Ninja vs. Gokudo

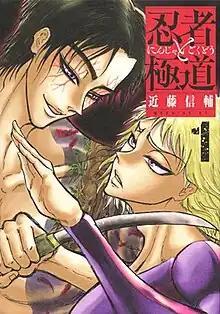
First "tankōbon" volume cover

is a Japanese manga series written and illustrated by Shinsuke Kondō. It began serialization on Kodansha's "Comic Days" website in January 2020. An anime television series adaptation produced by Studio Deen is set to premiere in October 2025.